Jamie Reed (footballer)

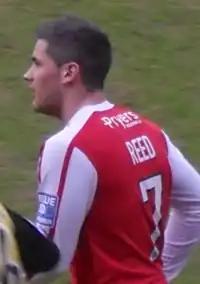
Reed playing for York City in 2011

In November 2010, Conference Premier side York City had a five-figure bid for Reed rejected by Bangor. He signed for York on 6 January 2011 for an undisclosed fee, which set a new record for the highest fee received by Bangor, on a two-and-a-half-year contract. Prior to signing for York, he had scored 18 goals in 19 appearances for Bangor during 2010–11, with 17 league goals making him the top scorer in the Welsh Premier League. Reed made his debut as an 85th-minute substitute in a 2–0 defeat away to Premier League club Bolton Wanderers in the FA Cup third round on 8 January 2011. This was followed by his first start and home debut three days later in a 1–0 victory over Grimsby Town on 11 January 2011. He scored his first goal after latching onto Ashley Chambers' rebounded shot in a 2–1 home win over Forest Green Rovers on 22 January 2011. He scored two goals in one game for the first time for York with both goals in a 2–1 victory over Mansfield Town on 15 March 2011. Reed finished 2010–11 with 9 goals in 24 appearances for York.